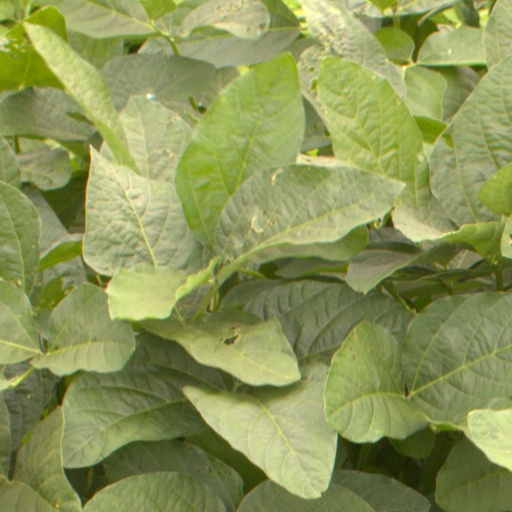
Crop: soybean